Coptic identity

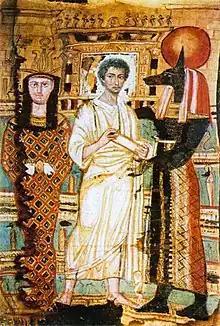

After the Arab conquest of Egypt, the term "Copt" became restricted to those Egyptians who remained adhering to the Christian religion.